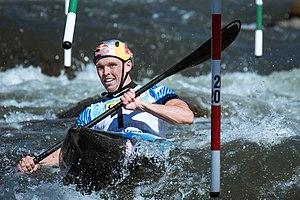
Joseph Clarke durant le championnat du monde 2019 de canoë de slalom à La Seu d'Urgell, Espagne.
Joseph Clarke est un kayakiste anglais pratiquant le slalom.